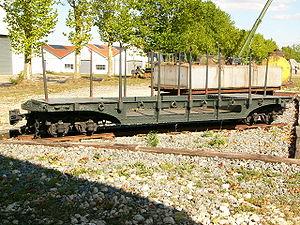
Les chemins de fer militaires sont une application des trains et voies ferrées au monde militaire. Ils peuvent prendre plusieurs formes, qui dépendent des besoins et des époques.
Cet article traite de l'histoire et de l'application du chemin de fer militaire en France. L'intérêt militaire de la voie ferrée est avant tout stratégique et logistique. Ceci explique l'existence d'accords de coopération entre l'Armée et les Compagnies qui géraient les réseaux.
Le système Péchot, du nom du colonel Prosper Péchot de l'armée de terre française qui fut à son origine, est un ensemble de voies ferrées et de matériel roulant de campagne. L'ingénieur Charles Bourdon étudia la locomotive et de nombreux aspects techniques.